Stannylene

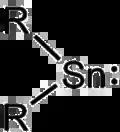
General structure of stannylene

Stannylenes (RSn:) are a class of organotin(II) compounds that are analogues of carbene. Unlike carbene, which usually has a triplet ground state, stannylenes have a singlet ground state since valence orbitals of tin (Sn) have less tendency to form hybrid orbitals and thus the electrons in 5s orbital are still paired up. Free stannylenes are stabilized by steric protection. Adducts with Lewis bases are also known.